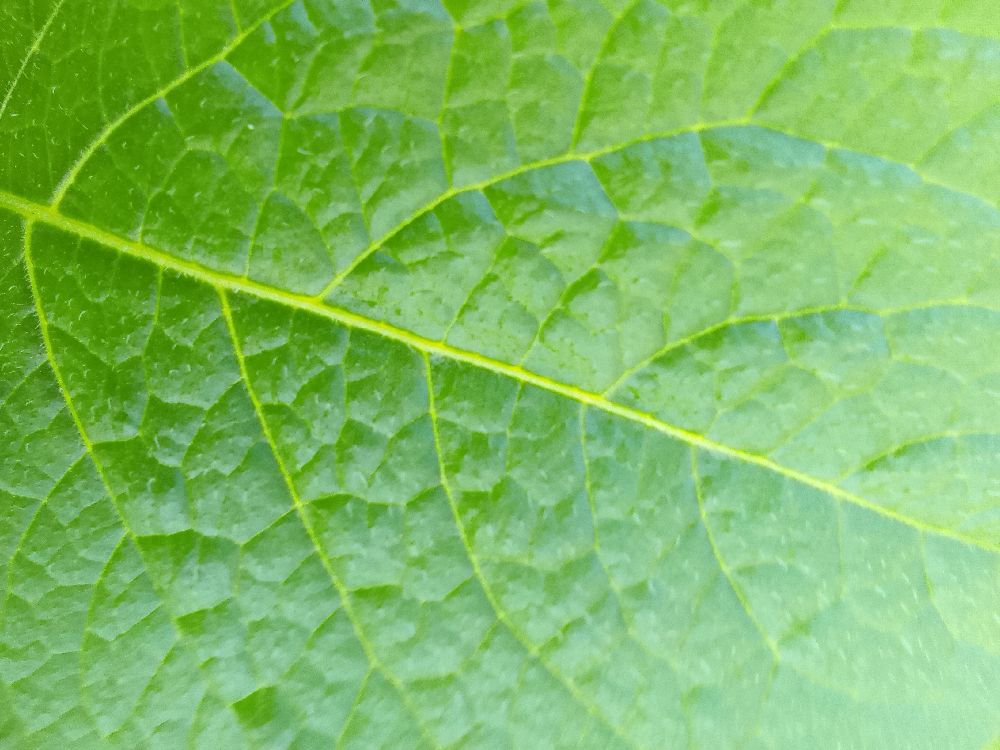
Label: Healthy